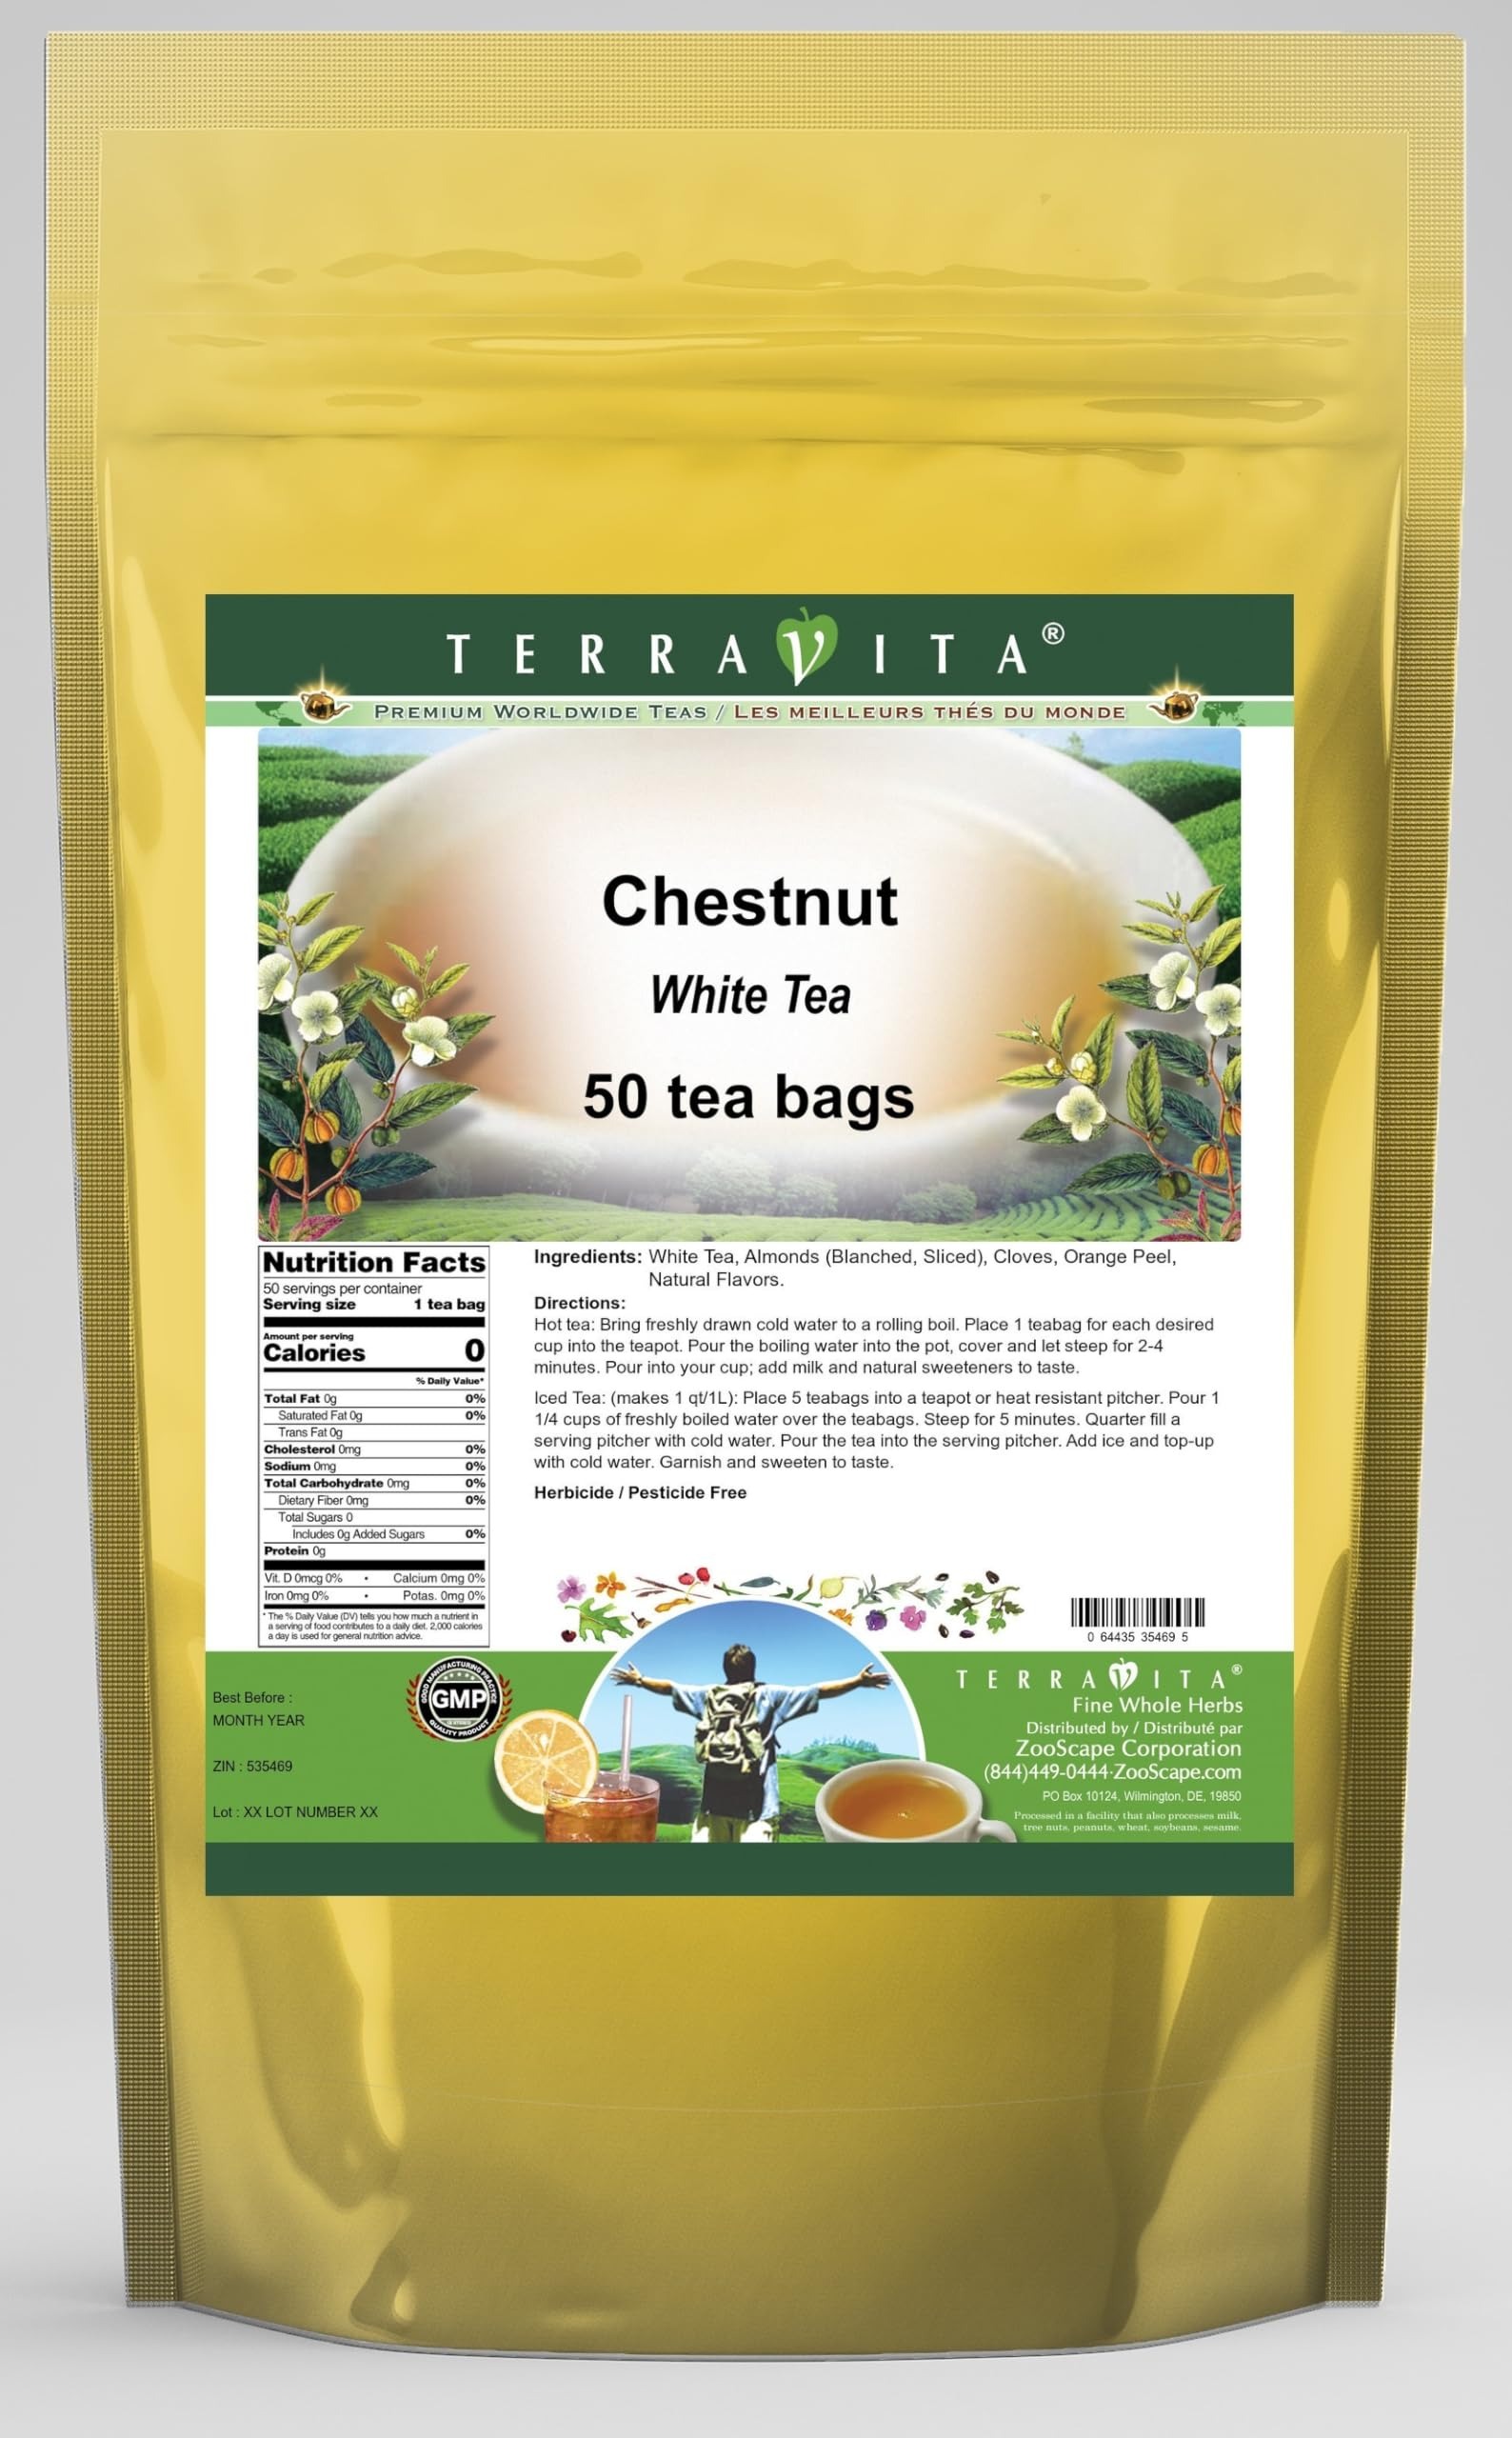
Item Name: Chestnut White Tea (50 tea bags, ZIN: 535469)
Bullet Point 1: Our Chestnut White Tea is a mouth-watering flavored White tea with Almonds, Cloves and Orange Peel that you can enjoy all year round! The aroma and Chestnut flavor is a delight! - Ingredients: White tea, Almonds, Cloves, Orange Peel and Natural Chestnut Flavor.
Bullet Point 2: No fillers.
Bullet Point 3: Manufacturer: TerraVita
Bullet Point 4: Size: 50 tea bags
Bullet Point 5: White Tea Bags - Packed in a convenient upright pouch!
Product Description: Our Chestnut White Tea is a mouth-watering flavored White tea with Almonds, Cloves and Orange Peel that you can enjoy all year round! The aroma and Chestnut flavor is a delight! - Ingredients: White tea, Almonds, Cloves, Orange Peel and Natural Chestnut Flavor. - Hot tea brewing method: Bring freshly drawn cold water to a rolling boil. Place 1 teabag for each desired cup into the teapot. Pour the boiling water into the pot, cover and let steep for 2-4 minutes. Pour into your cup; add milk and natural sweeteners to taste. - Iced tea brewing method: (to make 1 liter/quart): Place 5 teabags into a teapot or heat resistant pitcher. Pour 1 1/4 cups of freshly boiled water over the teabags. Steep for 5 minutes. Quarter fill a serving pitcher with cold water. Pour the tea into the serving pitcher. Add ice and top-up with cold water. Garnish and sweeten to taste. - TerraVita is an exclusive line of premium-quality, natural source products that use only the finest, purest and most potent ingredients found around the world. TerraVita is hallmarked by the highest possible standards of purity, potency, stability and freshness. All of our products are prepared with the highest elements of quality control, from raw materials through the entire manufacturing process, up to and including the moment that the bottles or bags are sealed for freshness and shipped out to you. Our highest possible standards are certified by independent laboratories and backed by our personal guarantee. - TerraVita exists to meet and ensure your family's health and wellness without the harmful effects of chemicals and health products. We strive to make all of our products affordable and reliable and are constantly searching the market to maintain our affordability and to look for new ways to serve you and the
Value: 50.0
Unit: Count

Price: 45.27